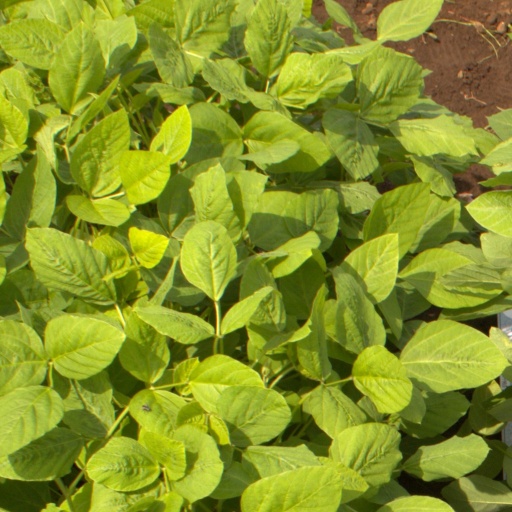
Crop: soybean